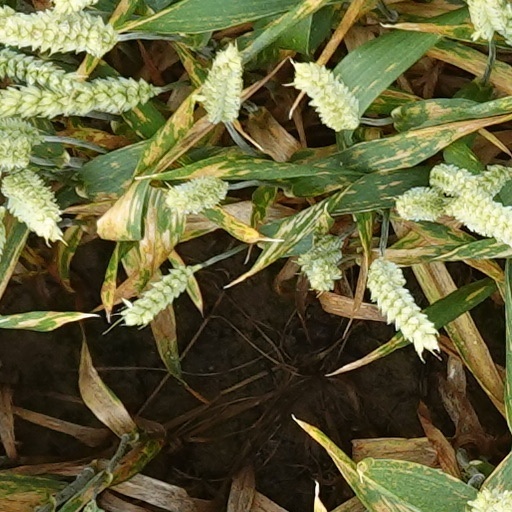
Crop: wheat